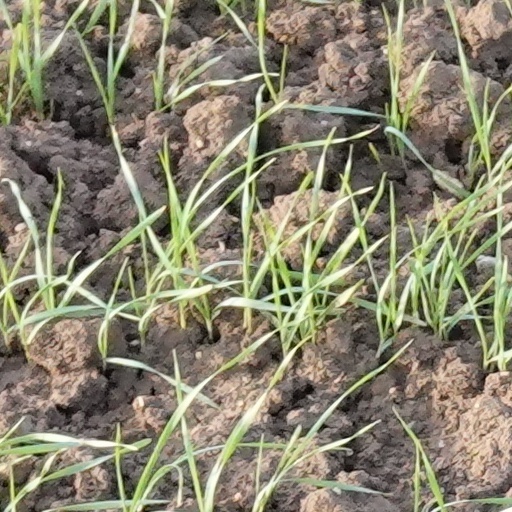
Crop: wheat